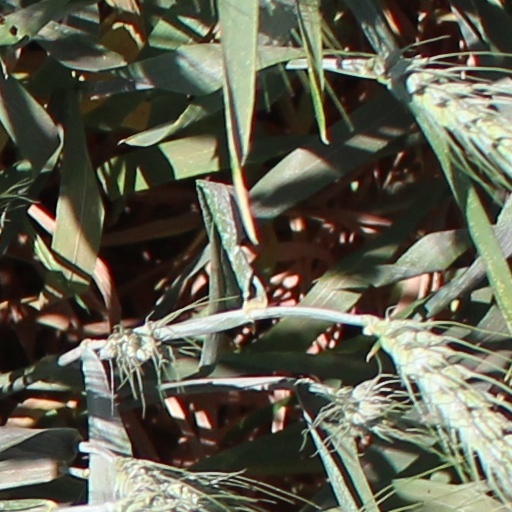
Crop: wheat